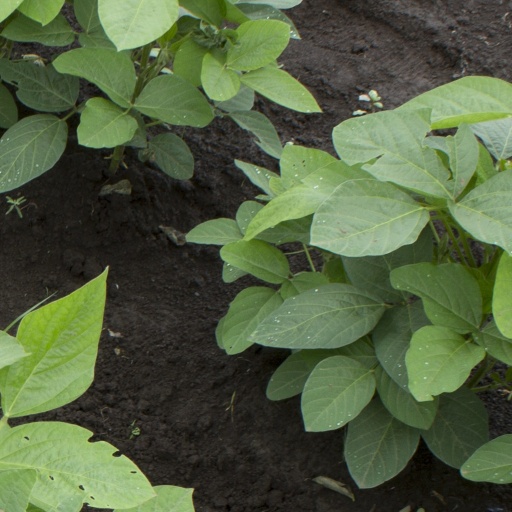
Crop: soybean